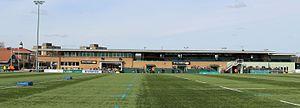
Les London Broncos sont un club professionnel anglais de rugby à XIII représentant Londres. Ils évoluent en Championship, anti-chambre de la Super League. Sa meilleure performance en championnat reste un titre de vice-champion en 1997 derrière les Bradford Bulls. Par ailleurs, le club a perdu une finale de Challenge Cup en 1999 contre les Leeds Rhinos.
Le Trailfinders Sports Ground est un stade de rugby à XV et de rugby à XIII situé à West Ealing dans le Borough londonien d'Ealing en Angleterre. Il est le stade accueillant les rencontres à domicile de club de rugby à XV d'Ealing Trailfinders Rugby Club et de rugby à XIII London Broncos, ce dernier évoluant en Super League.